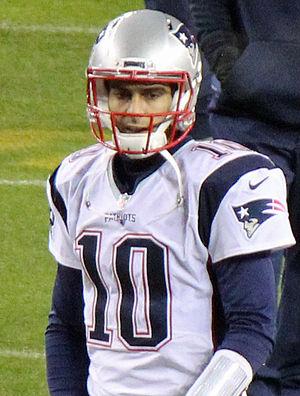
Jimmy Garoppolo, né le 2 novembre 1991 à Arlington Heights en Illinois, est un joueur américain de football américain évoluant au poste de quarterback.